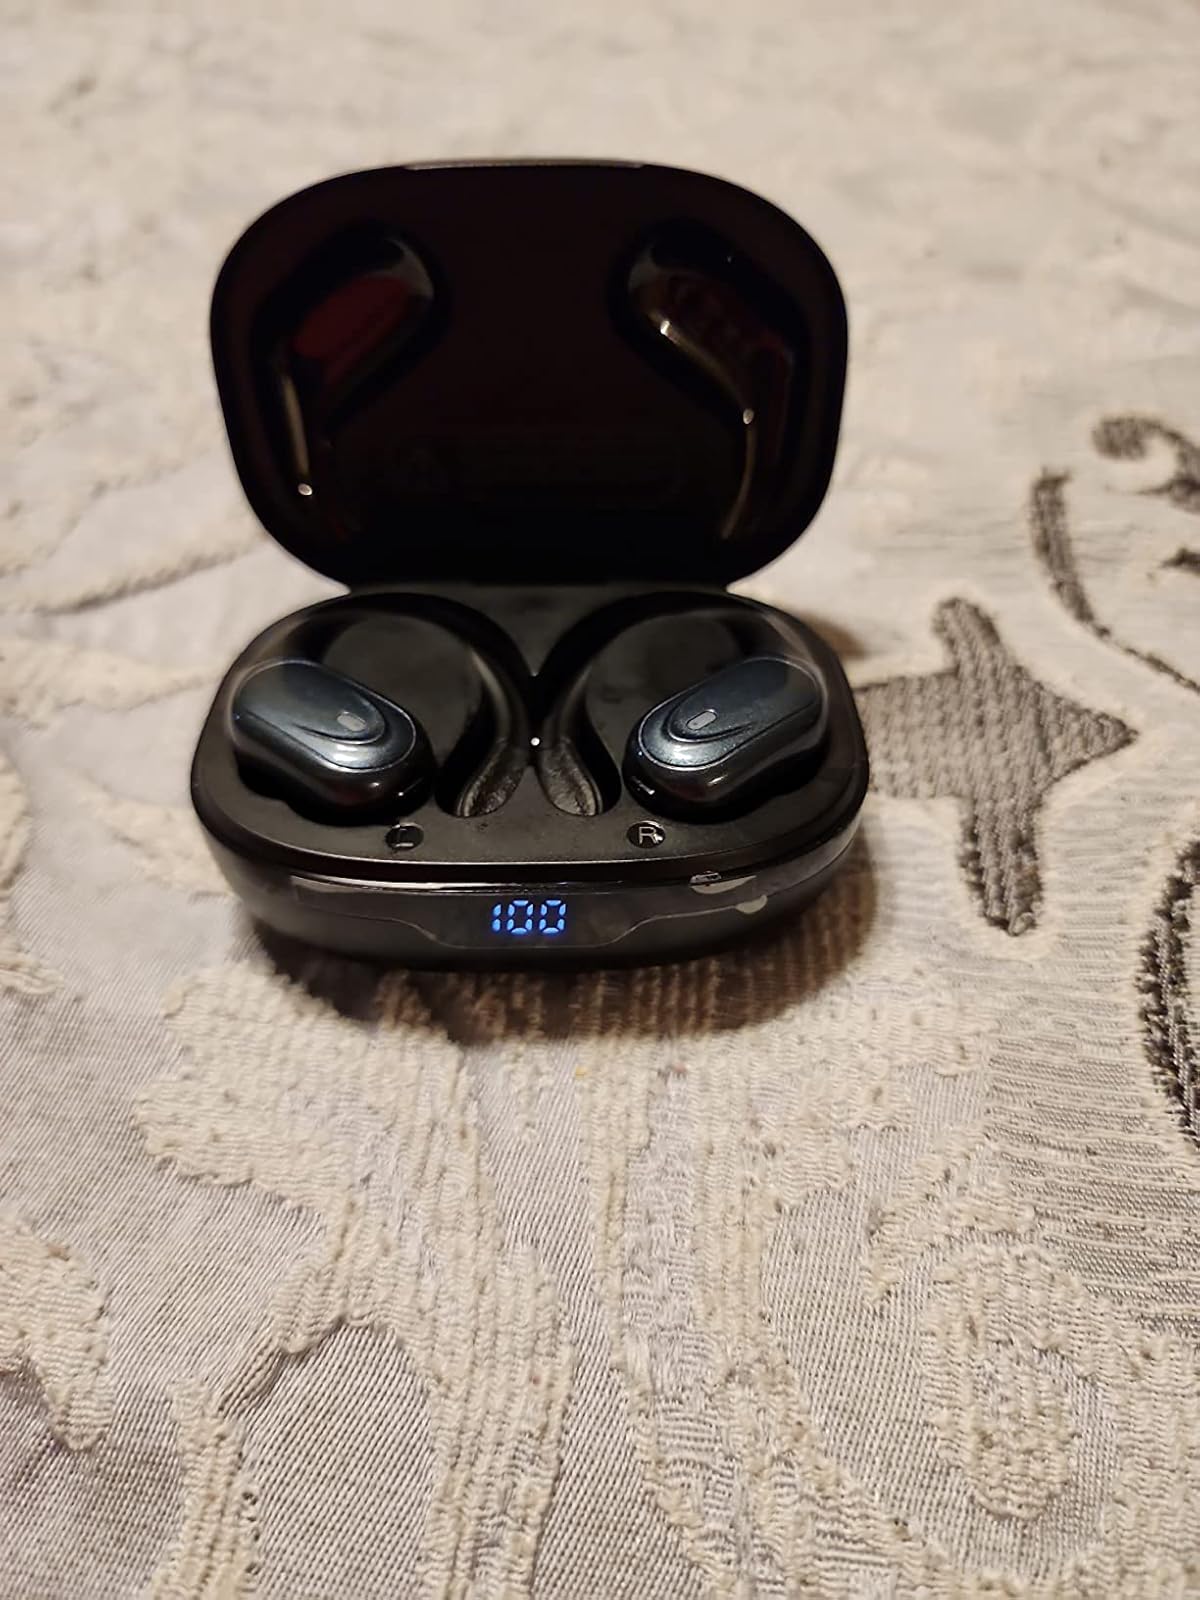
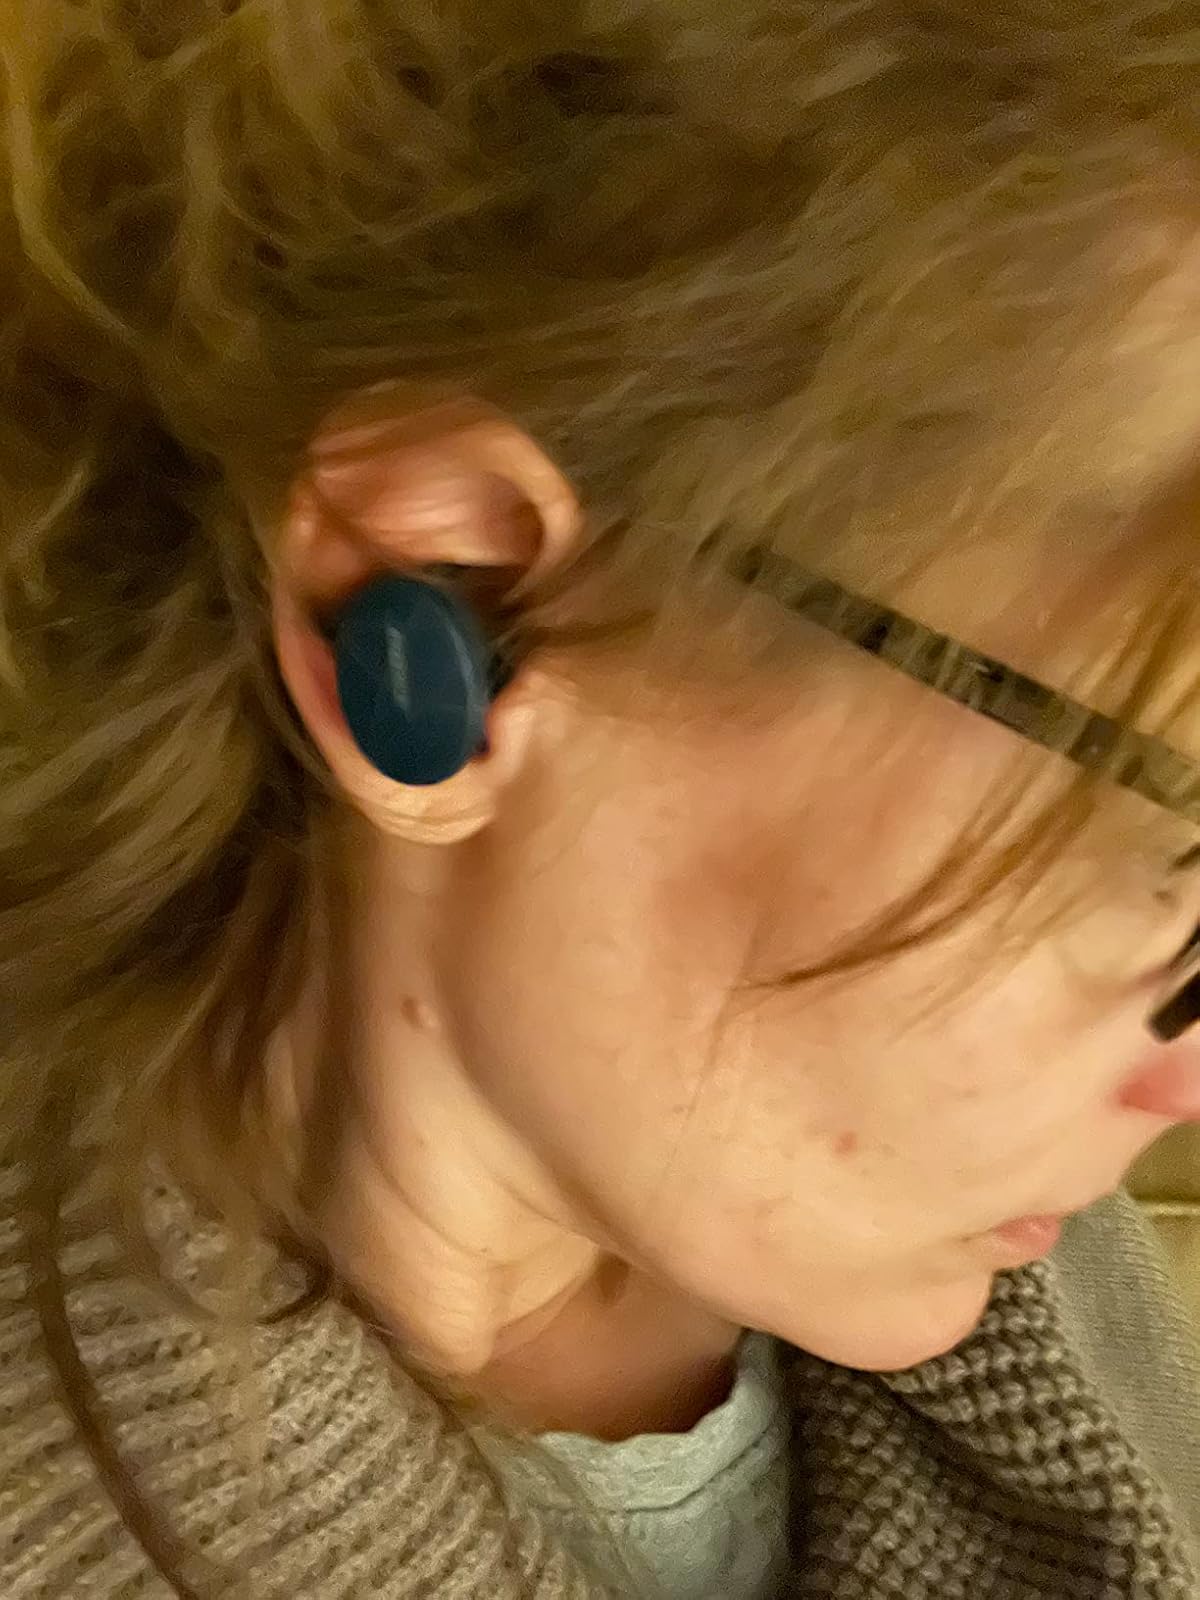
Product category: earbuds
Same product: no